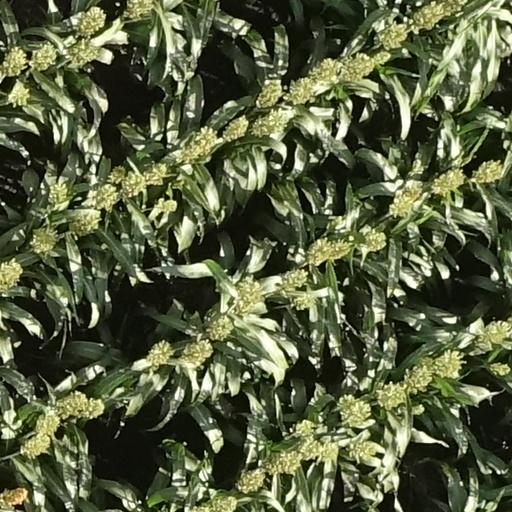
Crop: sorghum